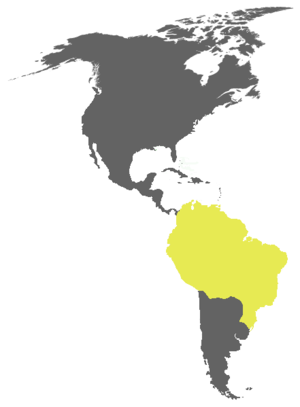
Le Grand Urubu est une espèce de rapaces de la famille des Cathartidae, comprenant les vautours du Nouveau Monde. Il n'était pas distingué de l'Urubu à tête jaune jusqu'en 1964. Il est plus grand que celui-ci, avec une envergure de 166 à 178 cm, une longueur de corps de 64−75 cm et un poids moyen de 1,65 kg. Le plumage est noir, et la tête et le cou, qui sont sans plumes, peuvent aller du jaune foncé à l'orange pâle. Il n'a pas de syrinx, aussi ses vocalisations sont limitées à des grognements ou de faibles sifflements.